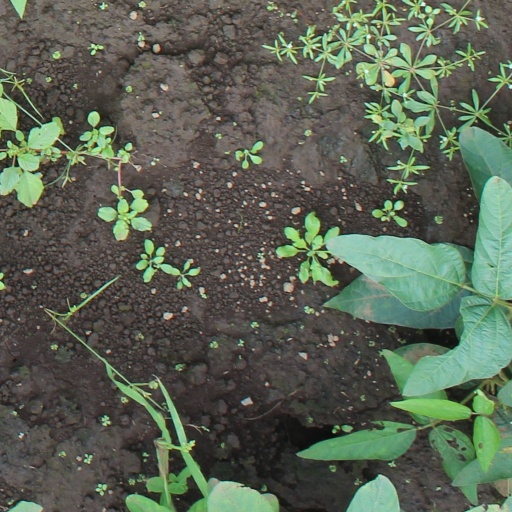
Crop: soybean